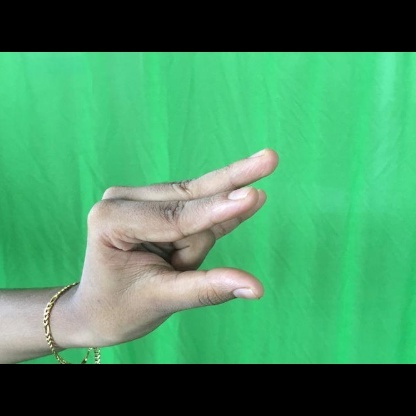
Mudra: Kangulam